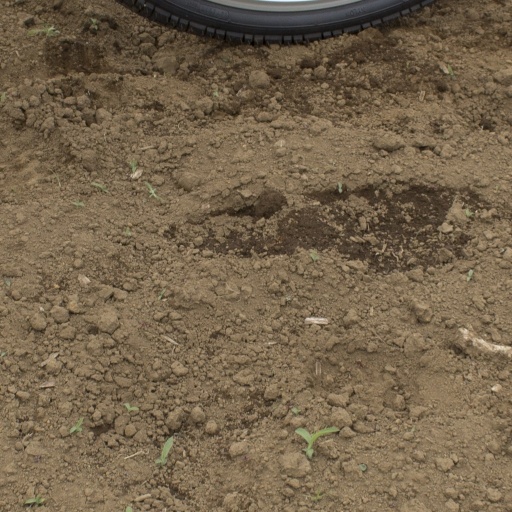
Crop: Jerusalem artichoke